Pietro Loredan (doge)

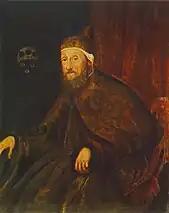
Portrait of Doge Pietro Loredan, by Jacopo Tintoretto

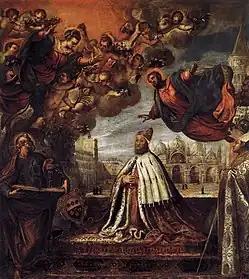

On 29 November 1567, Pietro was elected doge, which came to his surprise. "A man of 85 years, but very prosperous”, wrote of him the papal nuncio Giovanni Antonio Facchinetti, who would later become Pope Innocent IX. Considered a figure of little political importance, his dogeship was considered the most suitable because it was transitory and politically harmless. Religious and morally upright, educated, and of uncommon wisdom, Pietro, reluctant at the beginning, in the two and a half years of his reign showed recognized gifts of balance and prudence.